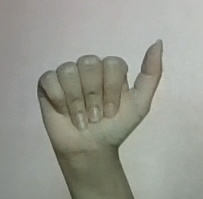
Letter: dhad